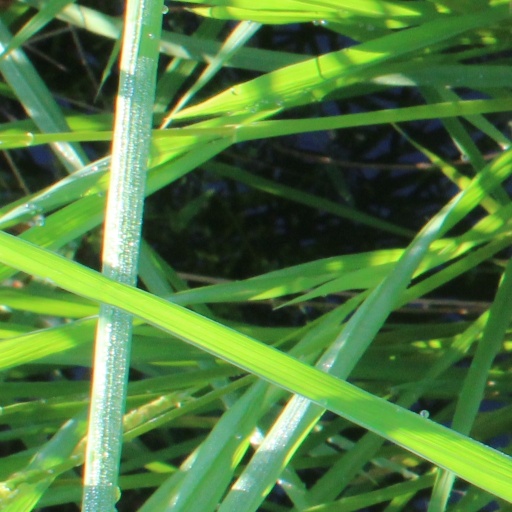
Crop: rice